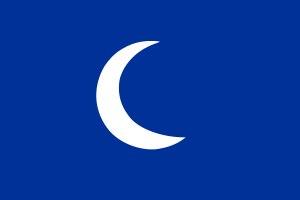
L'Algérie a connu une multitude d'États indépendants avant l'avènement de l'Algérie moderne.